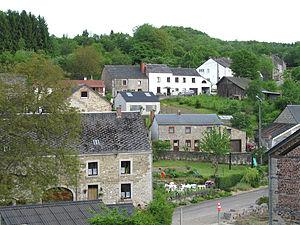
Tellin (Belgique), quartier du ""Val des Cloches"".
Tellin est une commune de Belgique située dans la province de Luxembourg en Région wallonne, ainsi qu’une localité où siège son administration.